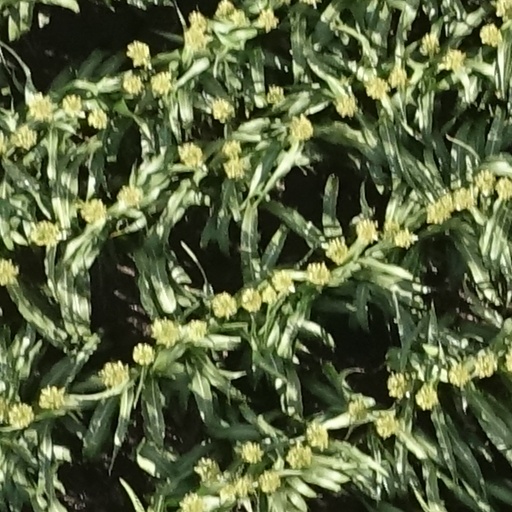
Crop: sorghum